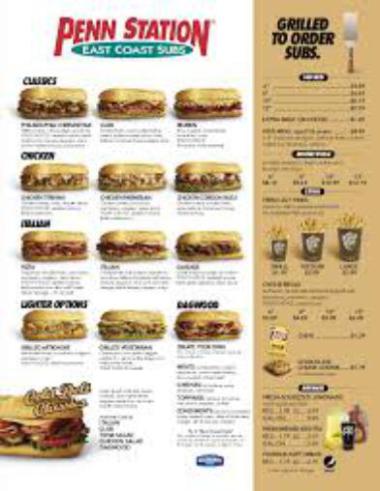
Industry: Food